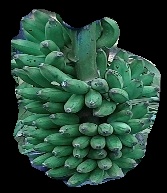
Variety: elakki-bale
Grade: grade1